Philips Christiaan Visser

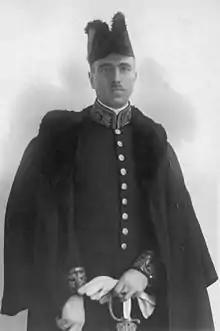
A portrait of Visser in Sweden in 1920 aged 30

The couple undertook an expedition to the Caucasus in 1914 to return to Russia after the outbreak of the First World War. Back in the Netherlands, Visser gave lectures on his journey. In 1916 a second trip to Russia followed. After the war, Visser worked as an attaché in the Dutch parish in Stockholm in 1919. He was able to explore Finland in the following years, to make another trip to Switzerland and to visit the Arabian Peninsula. In Stockholm, he met the well-known Swedish explorer Sven Hedin and discovered the idea of exploring the Karakoram. This mountain range in the middle of Asia was still largely empty on maps. This fascinated Visser.